Frank Belknap Long

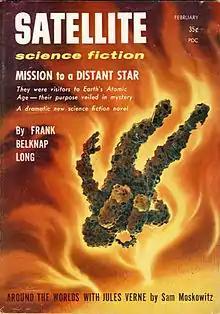
Long's "Mission to a Distant Star" was the cover story for the February 1958 issue of "Satellite Science Fiction". It appeared in book form in 1964 as "Mission to a Star".

H. P. Lovecraft was a close friend and mentor to Frank Belknap Long, with whom he came in contact in 1920 when Long was nineteen. Lovecraft found Long a stimulating correspondent especially in regard to his aesthetic tastes, focussing on the Italian Renaissance and French literature. Lovecraft published some of Long's early work in his "Conservative" (e.g. "Felis: A prose Poem" [July 1923], about Long's pet cat) and paid tribute to Long in a flattering article, "The Work of Frank Belknap Long, Jun.," published anonymously in the "United Amateur" (May 1924) but clearly by Lovecraft. They first met when Lovecraft visited New York in April 1922. They saw each other with great frequency (especially during Lovecraft's Brooklyn residence in New York City from 1924 to 1926), at which time they were the chief members of the Kalem Club and wrote to each other often. Long's family apartment was always Lovecraft's residence and headquarters during his periodic trips from Providence to New York. Long writes that he and Lovecraft exchanged "more than a thousand letters, not a few running to more than eighty handwritten pages" before Lovecraft's death in 1937. Some of their correspondence has been reprinted in Arkham House's "Selected Letters" series, collecting the voluminous correspondence of Lovecraft and his friends. Long's "Howard Phillips Lovecraft: Dreamer on the Night Side" was extensively edited by James Turner.